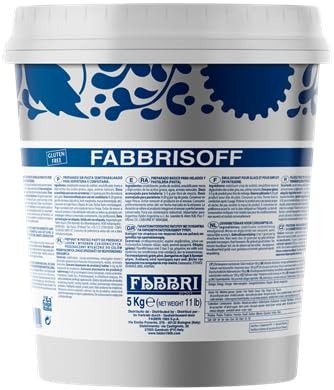
Item Name: Fabbri Fabbrisoff, emulsifier and stabilizer for ice cream and pastry, 11 pounds
Bullet Point: Fabbrisoff is an emulsifying and stabilising gel paste for confectionaries and ice creams. Plant-based, it is also suitable for vegan preparations.
Product Description: Fabbrisoff is an emulsifying and stabilising gel paste for confectionaries and ice creams. Plant-based, it is also suitable for vegan preparations. When making ice cream, it is added to the base to increase the creaminess and volume of ice creams and sorbets and to improve preservation. In pastry making, it makes the dough softer and more regular, increasing its volume and retaining air in the dough during baking, thus helping to preserve the cake.
Value: 176.0
Unit: Ounce

Price: 142.49